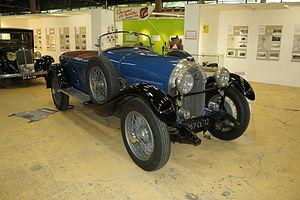
Lorraine Dietrich B3 6S ayant servi à la photographie de l'affiche du film Borsalino
Borsalino est un film policier franco-italien réalisé par Jacques Deray en 1970 d'après Bandits à Marseille écrit par Eugène Saccomano. Le film raconte les aventures de deux jeunes voyous qui tentent de devenir les caïds de la pègre marseillaise.
La Lorraine-Dietrich B3-6, surnommée Silken Six, est une voiture de Sport Grand Tourisme à moteur atmosphérique 6 cylindres en ligne, créée en 1926 par la firme Lorraine-Dietrich.
Marius Barbarou, né le 28 octobre 1876 à Moissac et mort le 8 décembre 1956 à Neuilly-sur-Seine, est un ingénieur motoriste en automobile et aviation ainsi que pilote automobile français.